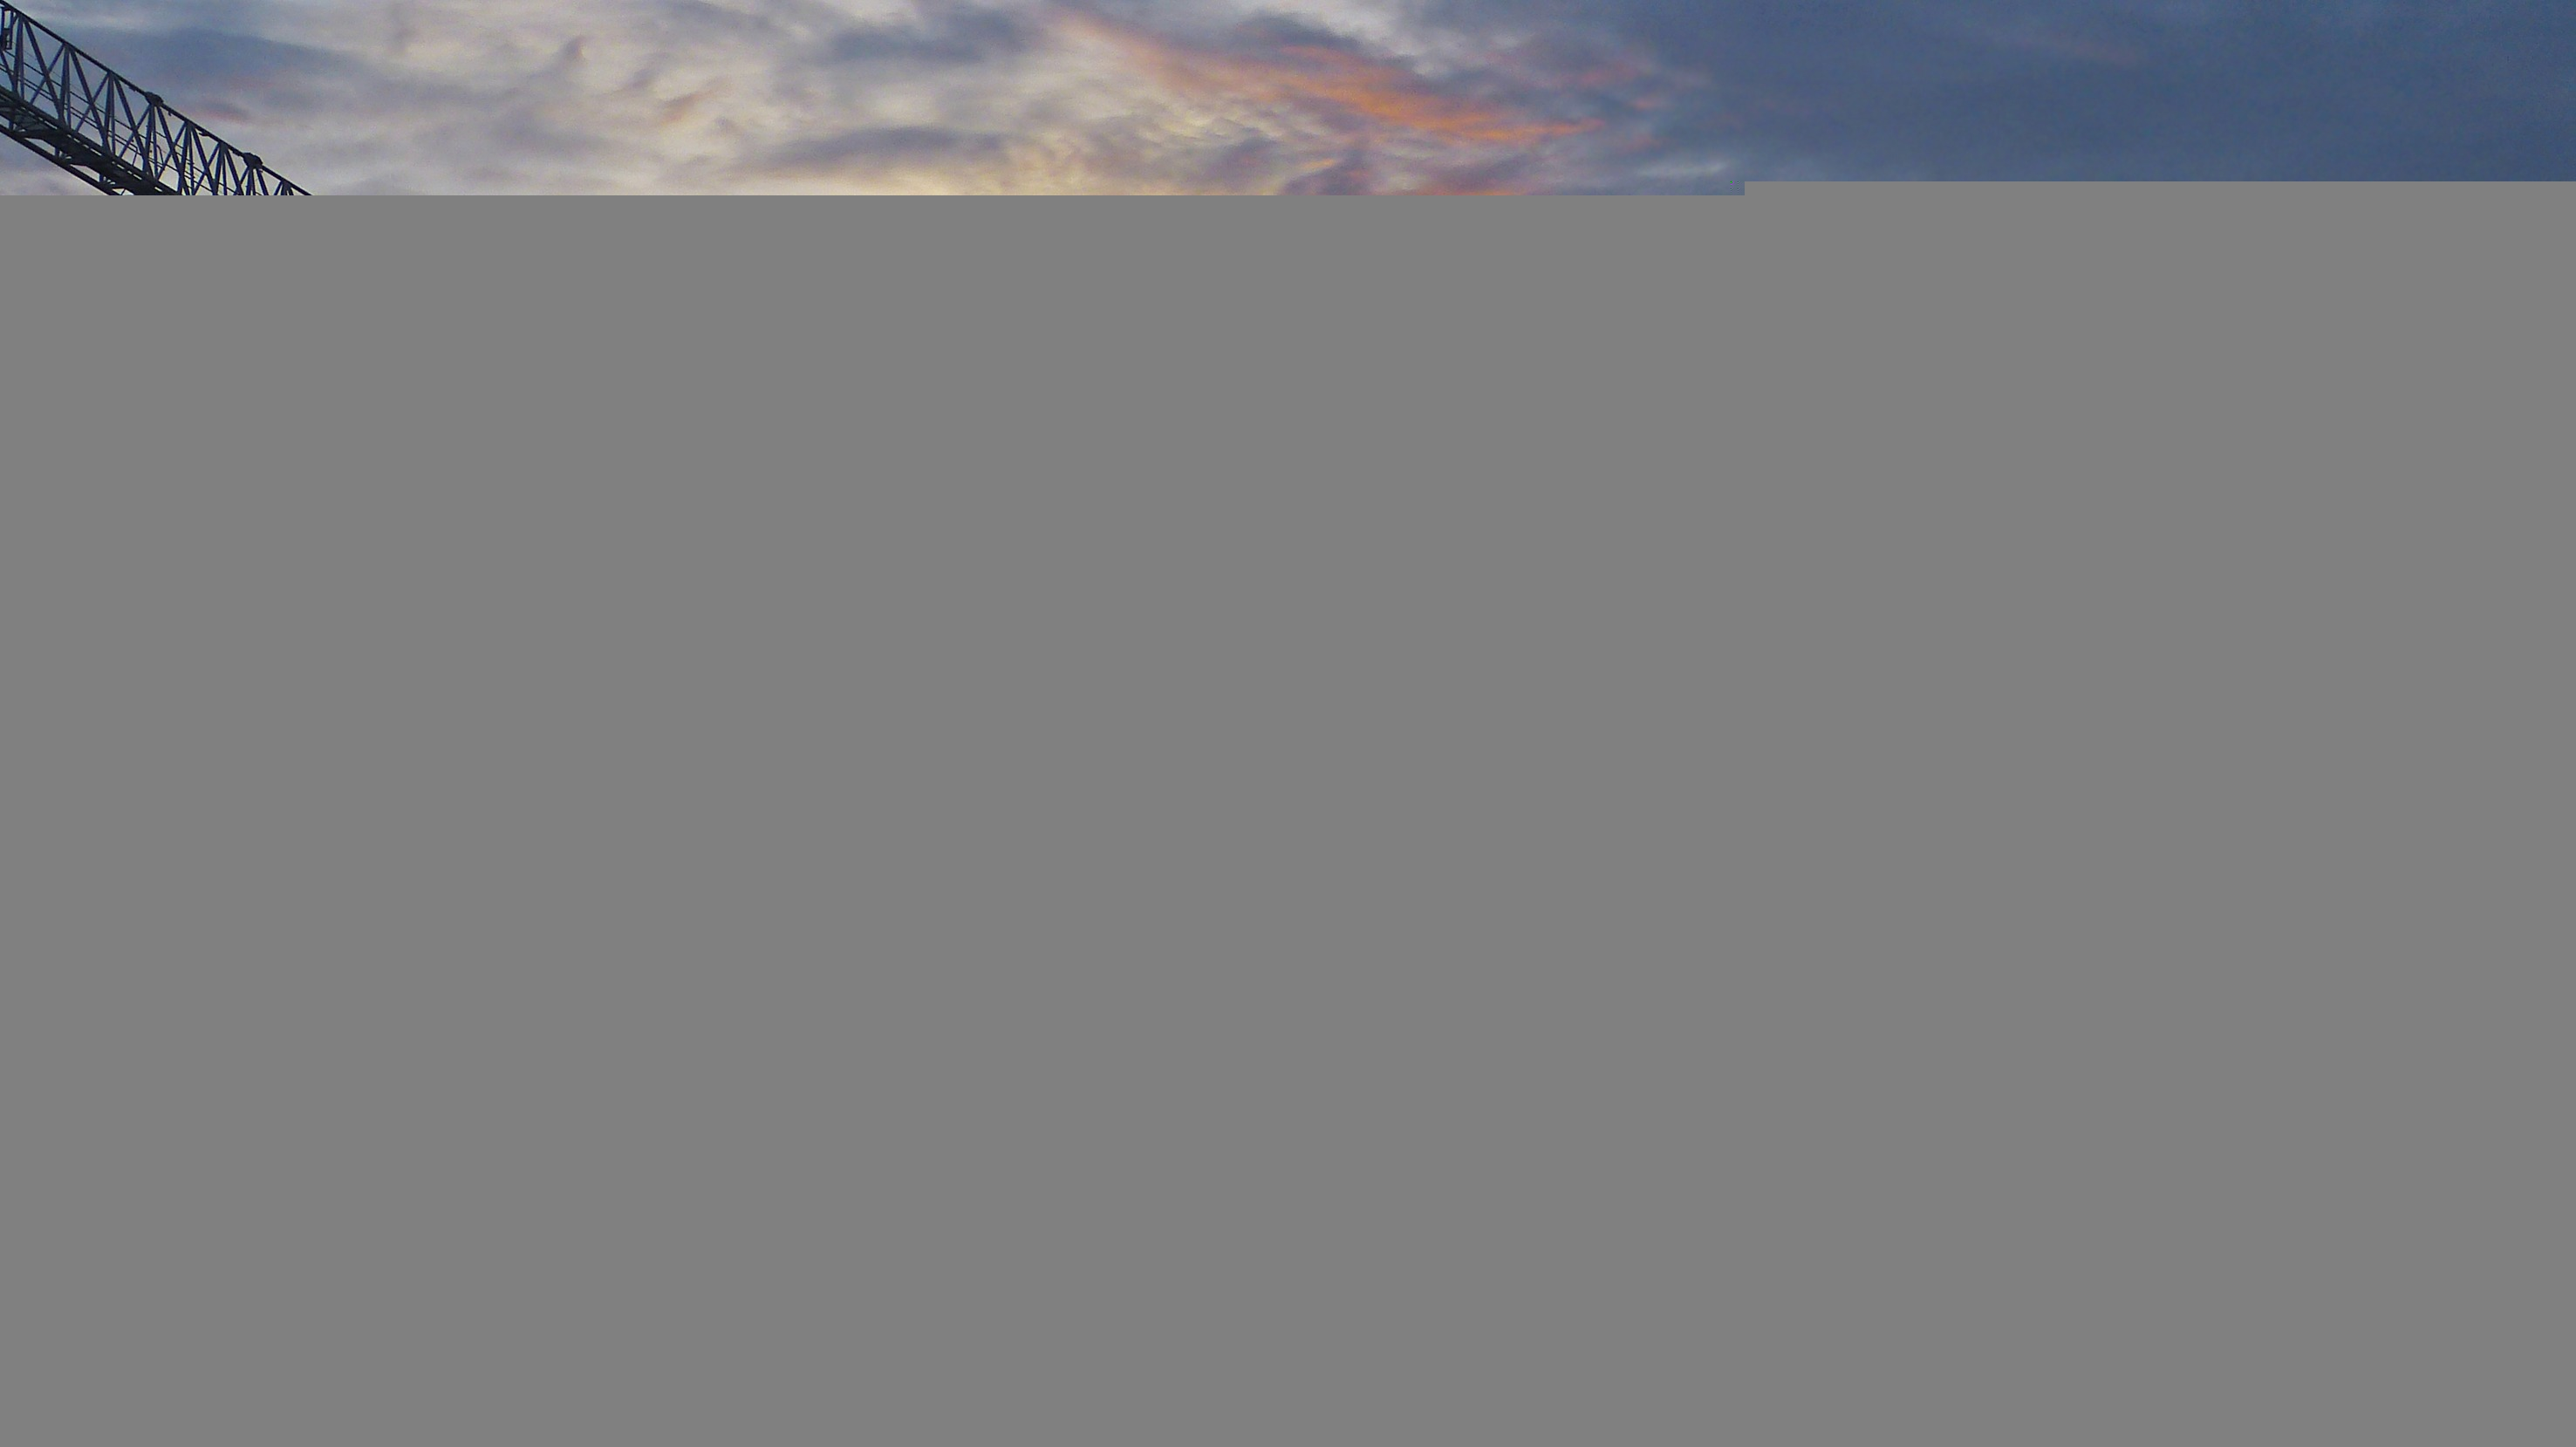
structure, sunset, skyline, construction, line, color, curtain, material, interior design, textile, buildings, crane, silhouettes, singapore, heavy equipment, building site, window covering, window treatment